Mastodonsaurus

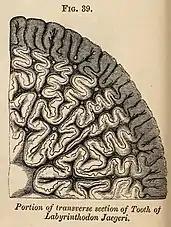

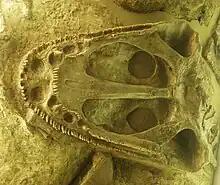
Underside of the skull of "Mastodonsaurus" ["Heptasaurus"] "cappelensis" in the Naturmuseum Senckenberg in Frankfurt am Main in Germany

The name "Mastodonsaurus" has led to confusion over its intended meaning, and as pointed out by the British paleontologist Richard Owen, the name could be misinterpreted as a reference to the extinct proboscidean mastodon, supposedly to suggest gigantic size ("mastodon(-size) lizard"), the false meaning given in some sources.